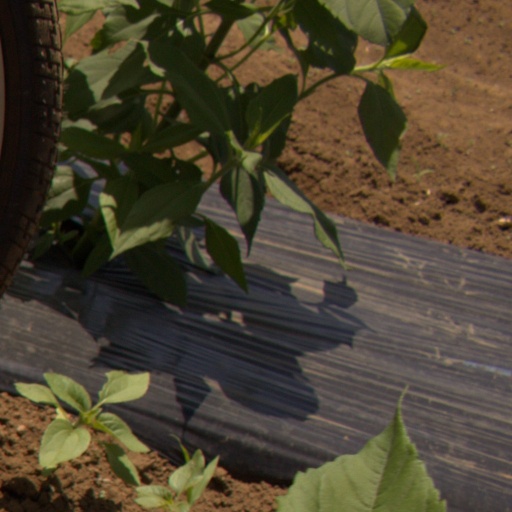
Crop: Jerusalem artichoke